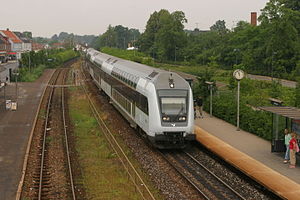
Tølløse Station
Tølløse Station er en dansk jernbanestation i Tølløse, beliggende på Nordvestbanen mellem Roskilde og Kalundborg. Tølløsebanen, som drives af Lokaltog og går til Slagelse udgår herfra.